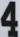
Number: 4